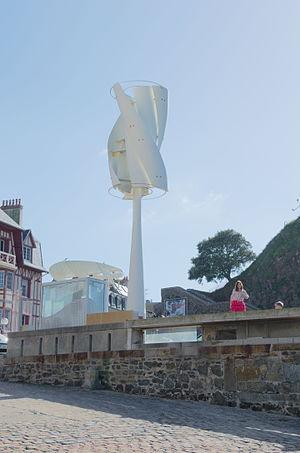
éolienne Savonius hélicoïdale à Granville en France
En France, Territoire à énergie positive pour la croissance verte est le titre qui désigne les territoires lauréats de l'appel à initiatives du même nom lancé par le ministère de l'Environnement, de l’Énergie et de la Mer le 4 septembre 2014 sous l'impulsion de Ségolène Royal.